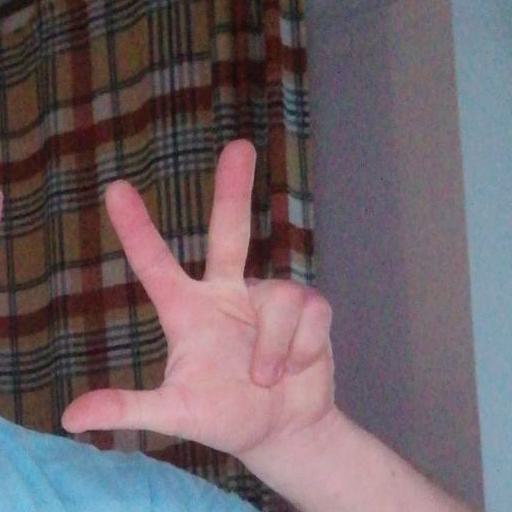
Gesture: three2